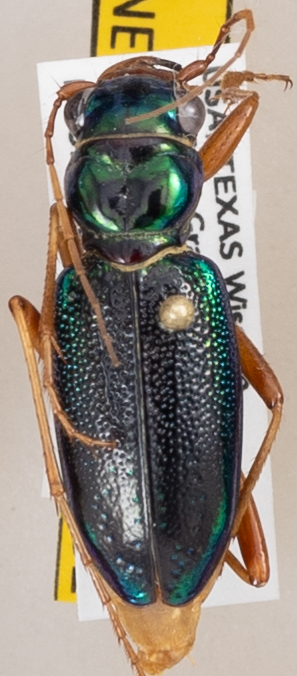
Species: Tetracha virginica
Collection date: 2019-08-14
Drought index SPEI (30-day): -0.476
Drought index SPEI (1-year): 1.45
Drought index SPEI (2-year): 0.47